Sara Keçeci

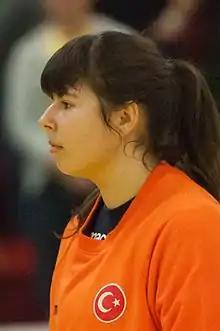
Sara Keçeci at the 2015 World Women's Handball Championship qualification.

Sara Keçeci (born 21 October 1994) is a Turkish-Danish female handballer playing in goalkeeper position. She has dual citizenship but plays internationally as a member of the Turkish national team.